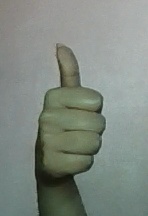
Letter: aleff